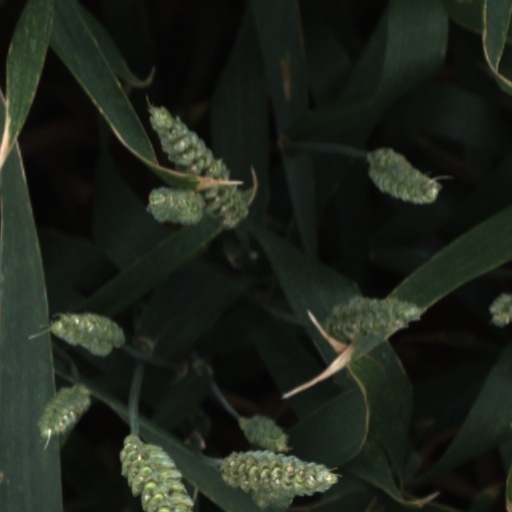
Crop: wheat